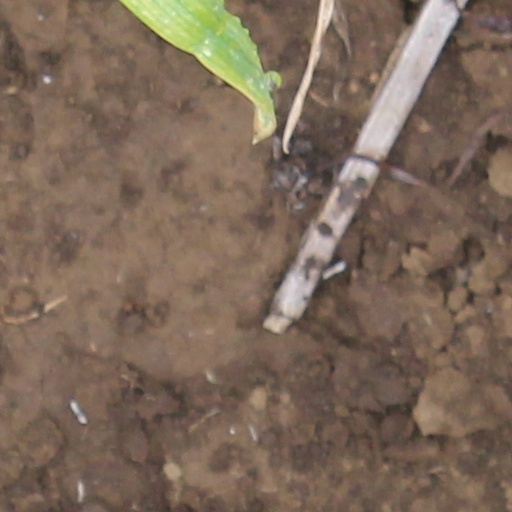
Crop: wheat